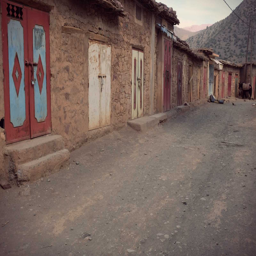
the villages through which i passed grew slightly in significance as the mountains came to a close ...